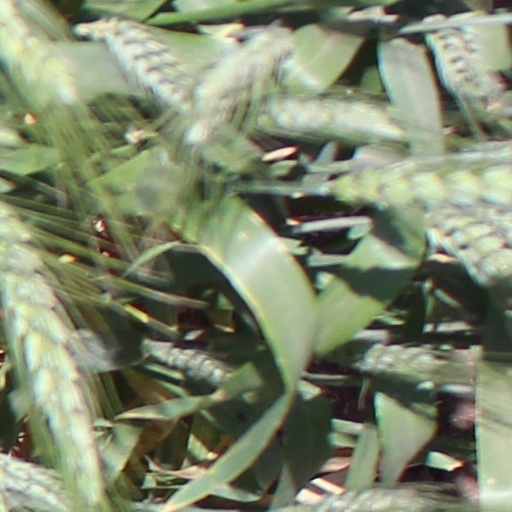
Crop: wheat